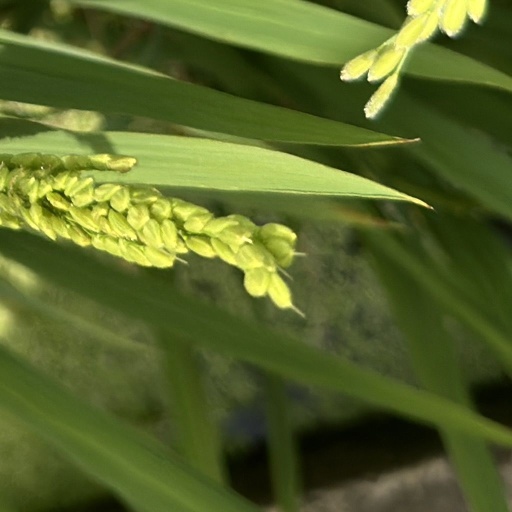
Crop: rice